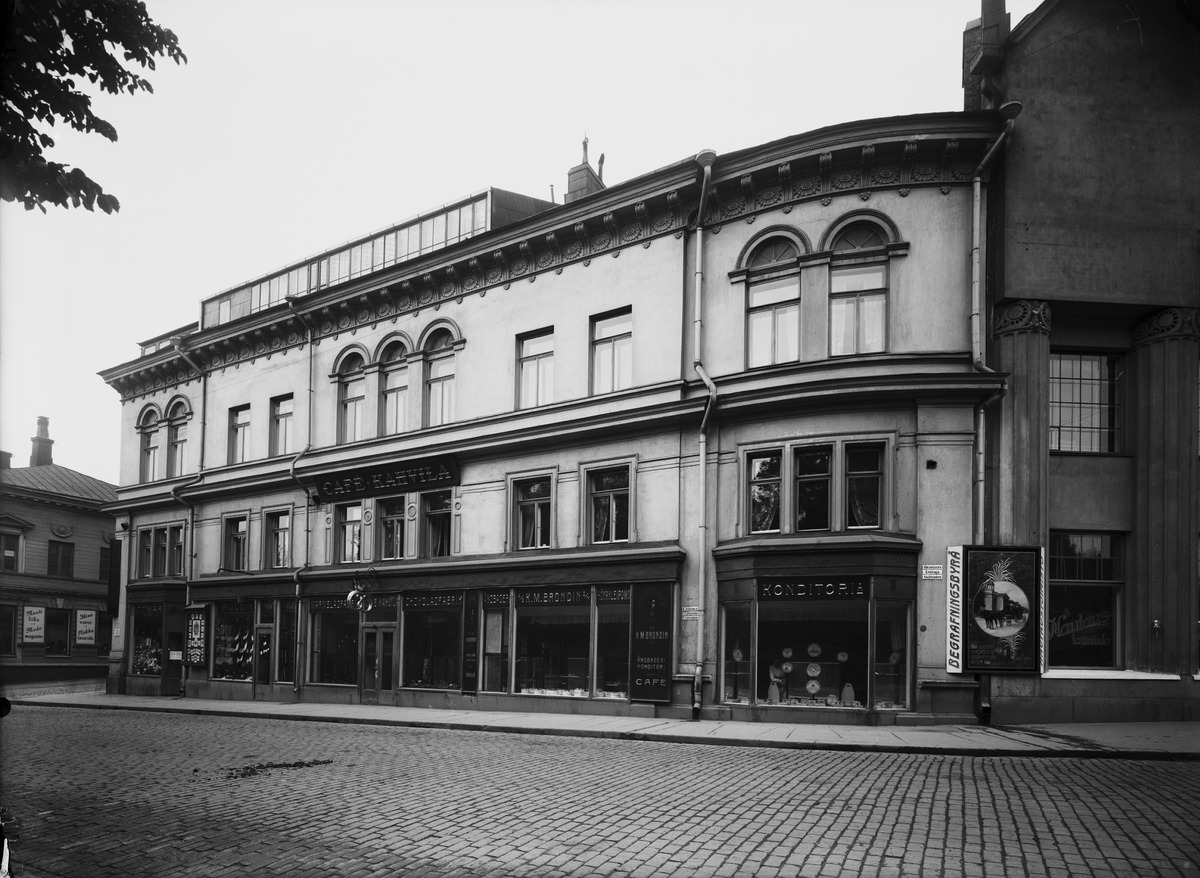
Eteläinen Esplanaadikatu 20
sisällön kuvaus: Eteläinen Esplanaadikatu 20. Rakennuksessa on Cafe, Kahvila ja Konditoria K. M. Brondin o.y (myyjä näkyy heikosti ikkunan läpi). Oikealla on Begrafningsbyrå -mainos ja sen vieressä liike Hautaustoimisto.

Arkkitehdit Valter Jung ja Emil Fabritius piirsivät talon, joka valmistui 1910-luvulla. Talo

purettiin 1972. mustavalkoinen
Kuvaaja: Sundström, Eric, valokuvaaja
Ajankohta: kuvausaika 1914 - 1919
Paikka: Suomi, Uusimaa, Helsinki, Kaartinkaupunki Helsinki, Eteläinen Esplanaadikatu 20
Aiheet: rakennukset asuinrakennukset puurakennukset, kahvilat, hautauspalvelut